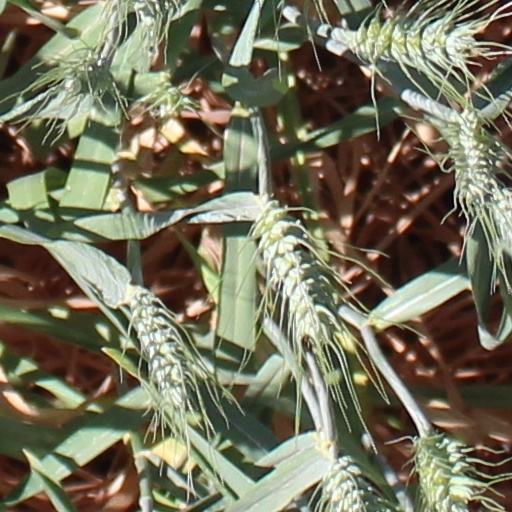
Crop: wheat